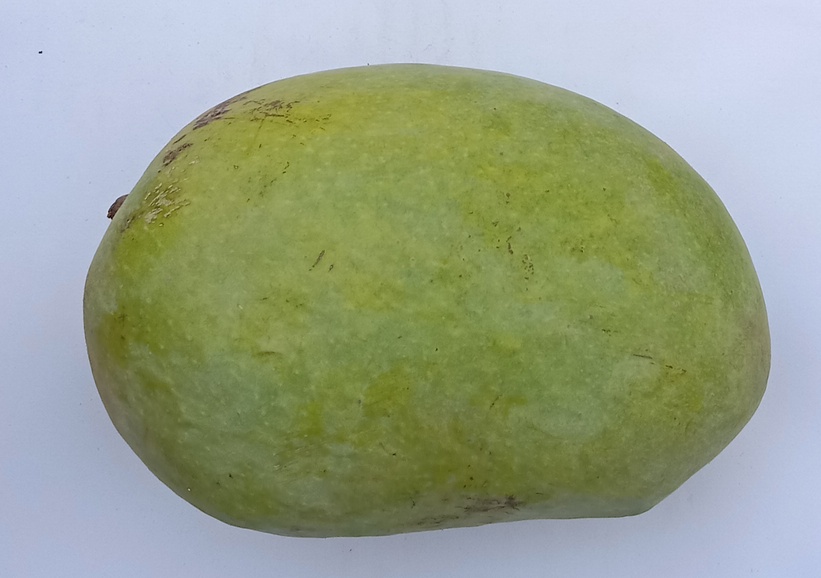
Mango variety: Chaunsa (White)